Loren Driscoll

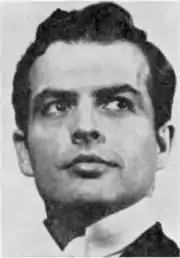
Driscoll in 1962

Loren Driscoll (April 14, 1928 – April 8, 2008) was an American tenor who had an active international career from the 1950s through the mid-1980s. Driscoll was particularly noted for his performances in contemporary operas and sang in many world premieres.